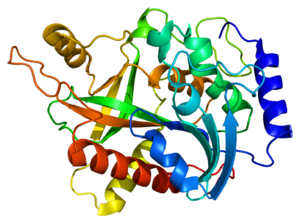
La purine nucléoside phosphorylase est une glycosyltransférase qui catalyse les réactions :